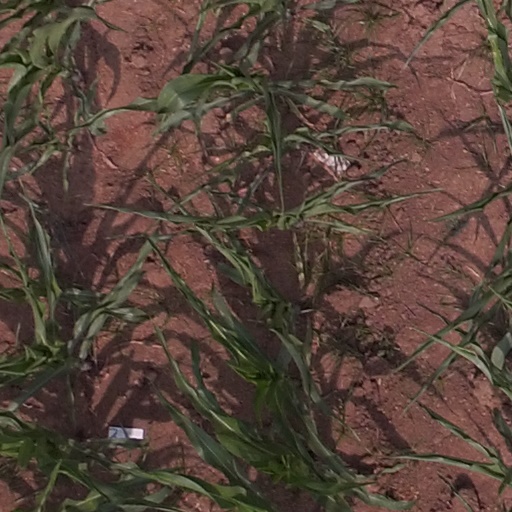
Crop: maize; corn